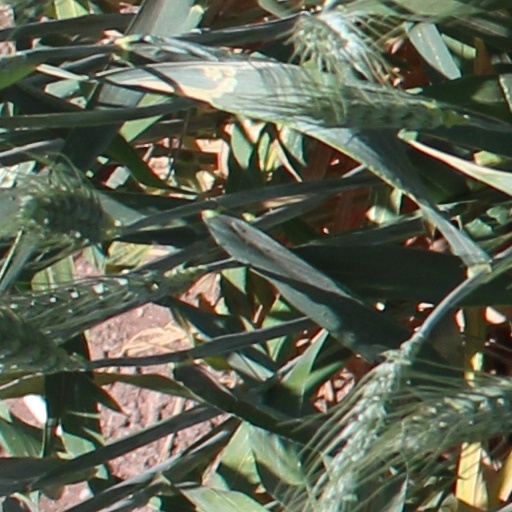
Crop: wheat